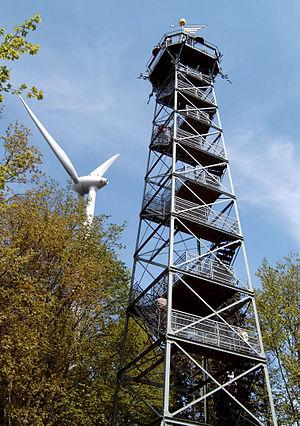
Gundelfingen est une commune de Bade-Wurtemberg, située dans l'arrondissement de Brisgau-Haute-Forêt-Noire, dans le district de Fribourg-en-Brisgau.
La Roßkopfturm est une tour d'observation autoportante de 34.4 m située sur le mont Roßkopf, un mont de 737 m près de Freiburg en Allemagne.